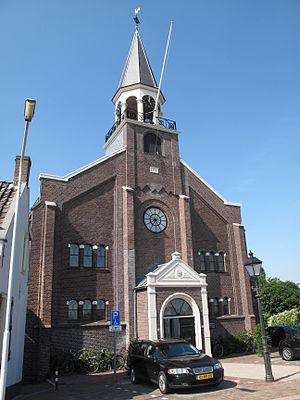
Papendrecht est une commune et un village néerlandaises de 32 243 habitants en province de Hollande-Méridionale. Papendrecht fait partie de la conurbation de la Randstad.